Oyo Empire

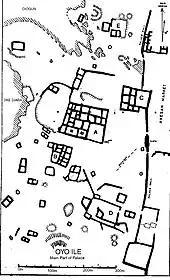
A Survey of Old Oyo Palace compound

The heart of metropolitan Oyo was its capital at Oyo-Ile (also known as Oya Katunga, Old Oyo or Oyo-Oro). The two most important structures in Oyo-Ile were the 'Afin,' or palace of the Oba, and his market. The palace was at the center of the city close to the Oba's market called 'Oja-Oba'. Around the capital was an enormous earthen wall for defense with 17 gates. The importance of the two large structures (the palace and the Oja Oba) signified the importance of the king in Oyo.